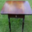
Label: table